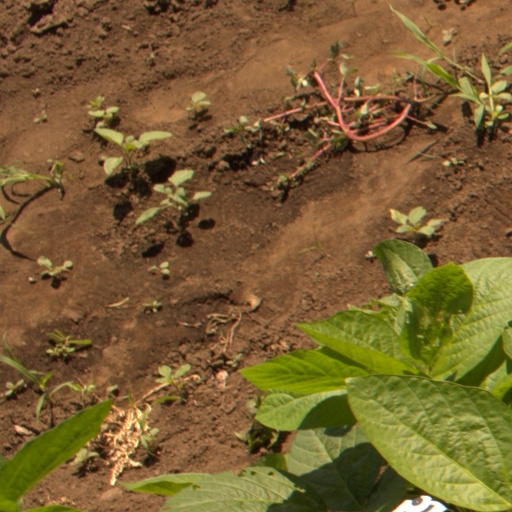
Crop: soybean